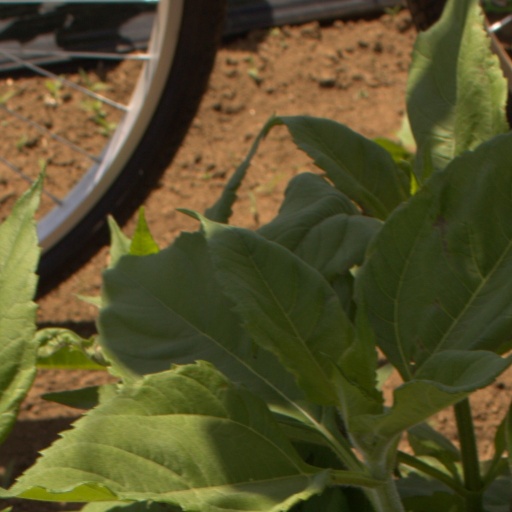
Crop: Jerusalem artichoke